Indians Fire

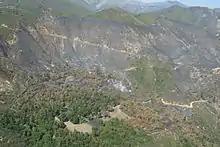
Los Padres National Forest, Monterey Ranger District, Escondido Campground in foreground looking North

The Indians Fire was a wildfire in the Ventana Wilderness of the Los Padres National Forest in the Santa Lucia Range which that started on June 8, 2008 and burned uncontained until July 10 scorching of land. This fire burned predominantly within the Los Padres National Forest, Monterey Ranger District, inside the Ventana Wilderness. Other affected properties include portions of Fort Hunter Liggett military base and private property. The suppression cost exceeded $40.7 million, not including resource damages and rehabilitation costs.